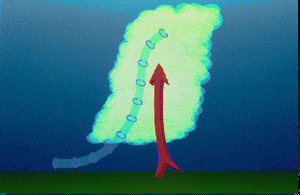
Transformation du vortex de rotation horizontal en un mesocyclone vertical par le courant ascendant d'un orage.
Une tornade est un tourbillon de vents extrêmement violents, prenant naissance à la base d'un nuage d'orage lorsque les conditions de cisaillement des vents sont favorables dans la basse atmosphère. De très faibles tornades peuvent également se développer sous des nuages d'averses.
Une trombe marine est une colonne d'air mélangé d'eau en rotation, formant un entonnoir nuageux, sous un nuage convectif au-dessus d'une étendue d'eau. Ces phénomènes de micro-échelle se forment lorsque les conditions sont très instables alors que de l'air froid passe au-dessus d'eaux chaudes. Généralement moins intenses qu'une tornade, elles se dissipent une fois sur la terre. Il en existe deux types : les trombes d'air froid et les trombes tornadiques.
Un cyclone est un terme météorologique qui désigne une grande zone où l'air atmosphérique est en rotation autour d'un centre de basse pression local, donnant le plus souvent des nuages et des précipitations. Il s'agit également de « dépression » et de « système cyclonique ». Par extension, la circulation cyclonique est la direction que prendra le flux d'air autour d'une dépression ou d'un creux barométrique, soit anti-horaire dans l'hémisphère nord et horaire dans celui du sud. Même si toute dépression peut être appelée un cyclone, ce terme est le plus souvent réservé à certains types particuliers de systèmes qui se forment au-dessus des eaux chaudes des mers tropicales, les cyclones tropicaux. On applique également le suffixe cyclone à certains phénomènes de très petites échelles où une rotation se produit.